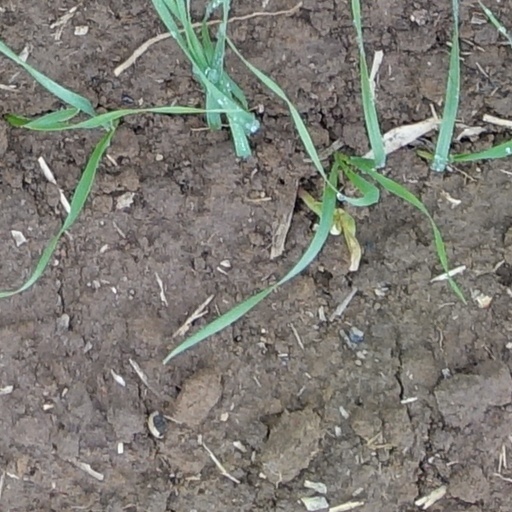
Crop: wheat